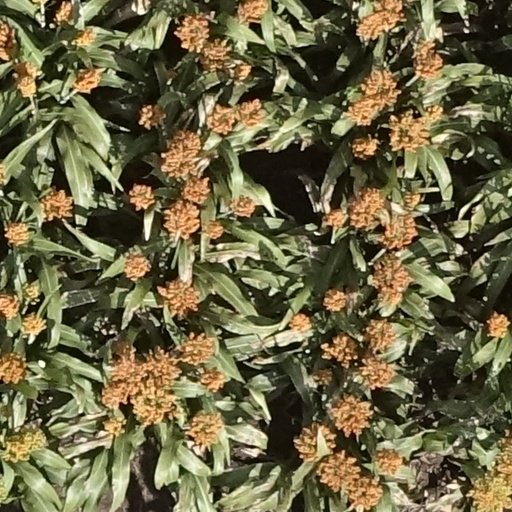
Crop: sorghum